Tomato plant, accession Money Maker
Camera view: bottom (45 deg); turntable rotation: 120 degrees
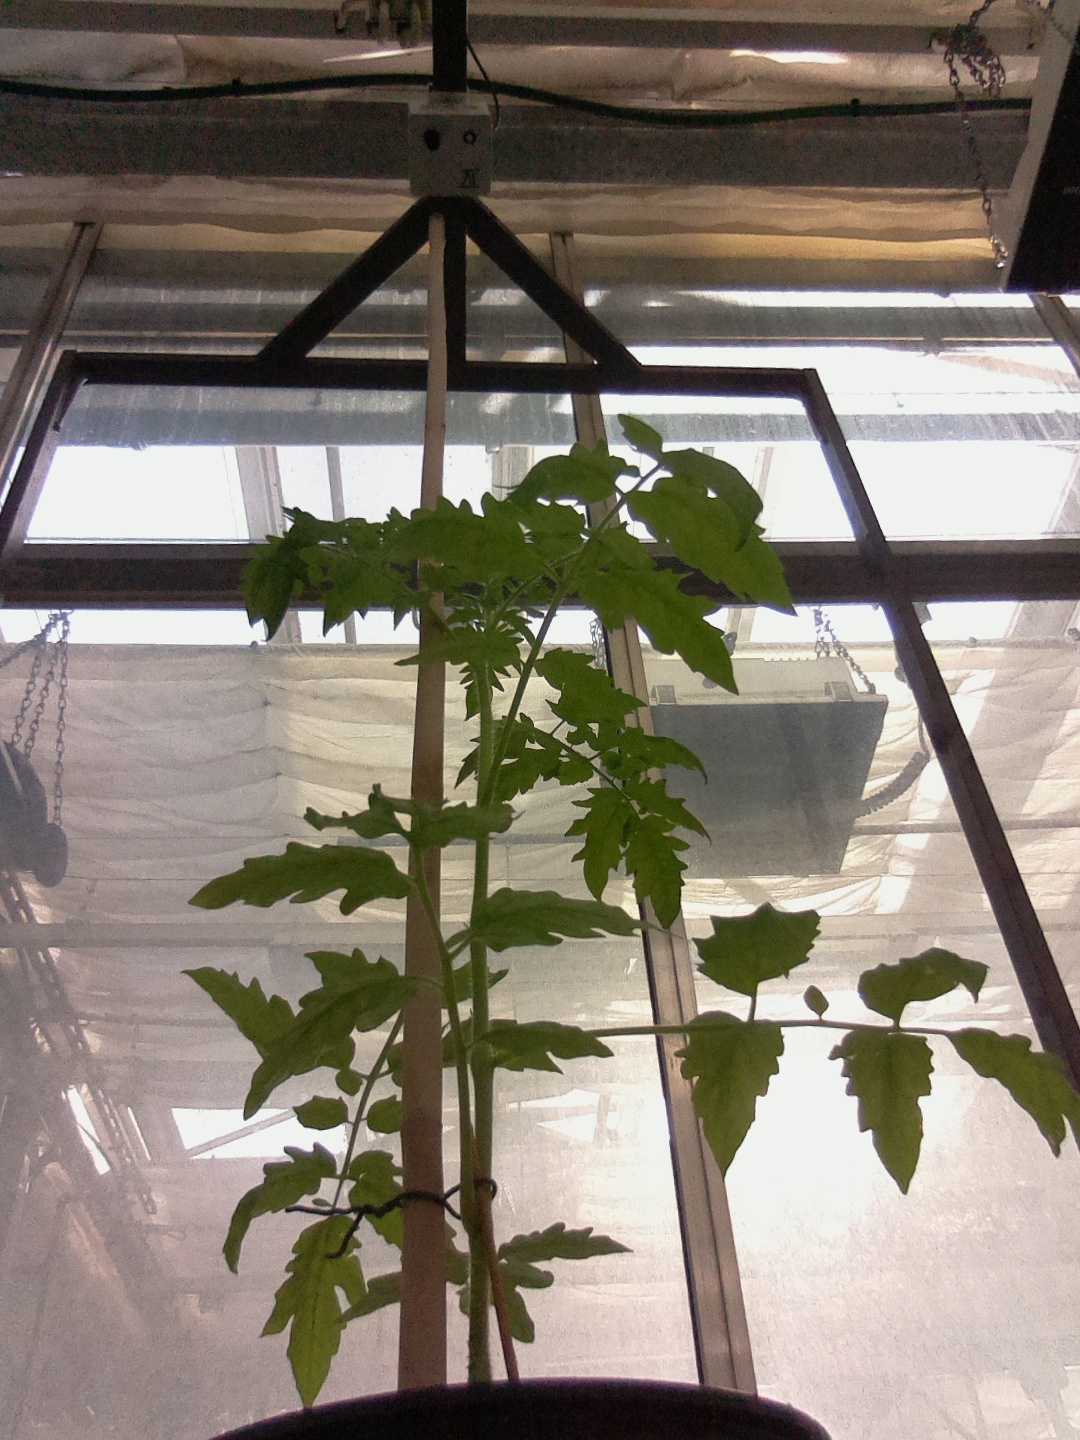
BBCH growth stage 14: 8 of true leaves visible